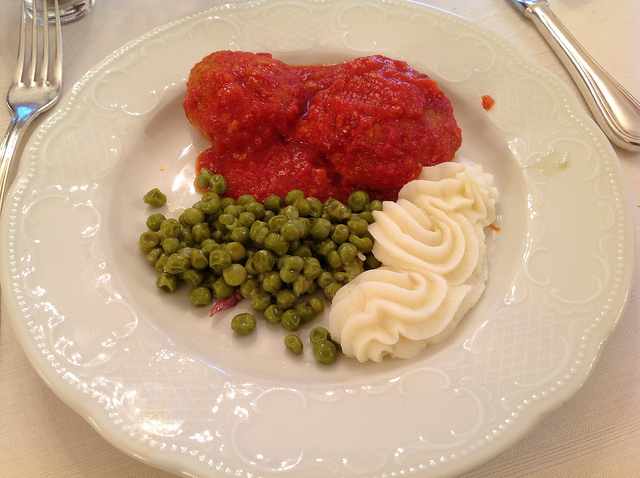
user: Given an image and a question. Answer the question in a short answer. Question: What green vegetable is that? Short Answer:
assistant: pea